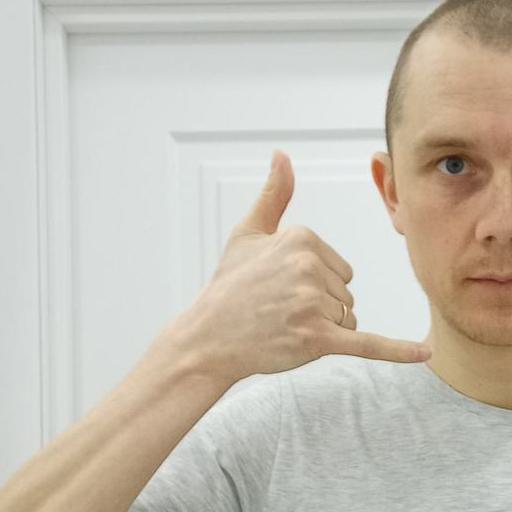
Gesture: call